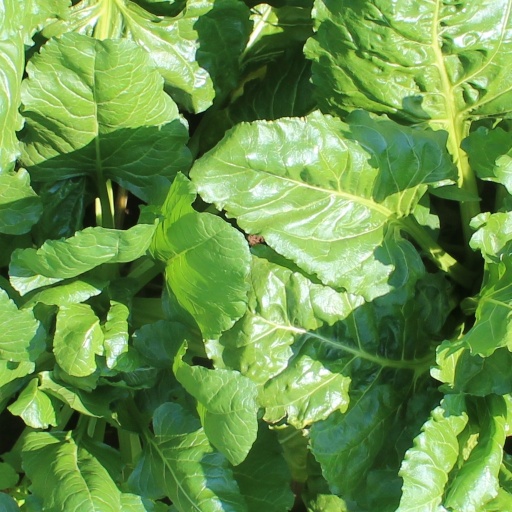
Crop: sugar beet